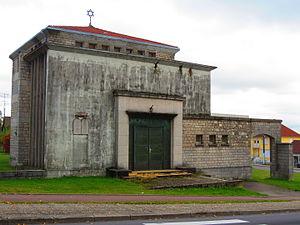
Synagogue Faulquemont
Faulquemont est une commune française située dans le département de la Moselle et le bassin de vie de la Moselle-Est, en région Grand Est.
La présente liste de synagogues de France ne se veut pas exhaustive.
Inventaire du patrimoine juif de Lorraine, classé par département et par lettre alphabétique de communes.